Jerry Voorhis

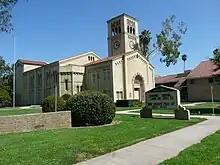
South Pasadena Middle School (formerly South Pasadena Junior High School)

Aside from the act named for him, Voorhis succeeded in enacting few new laws, a fact Nixon used against him in 1946 when he argued that Voorhis's legislation had only "transferred jurisdiction over the raising of rabbits from one government department to another." "The New York Times" wrote of him in 1947, "He was ineffectual in terms of practical results."